London Buses Airbus routes

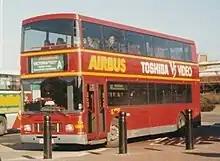
London United Airbus Alexander Royale bodied Volvo Olympian at Heathrow Airport in October 1996

In 1981, two Airbus routes, routes A1 and A2, were introduced. Route A1 ran to Victoria and route A2 to Kings Cross via Marble Arch. An attempt was made to launch a route A3, running from central London to Stansted Airport, but this was quickly abandoned, as was a second attempt in 1992. The routes were operated by 16 new MCW Metrobuses, later increasing to 24.